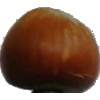
Label: nut_forest